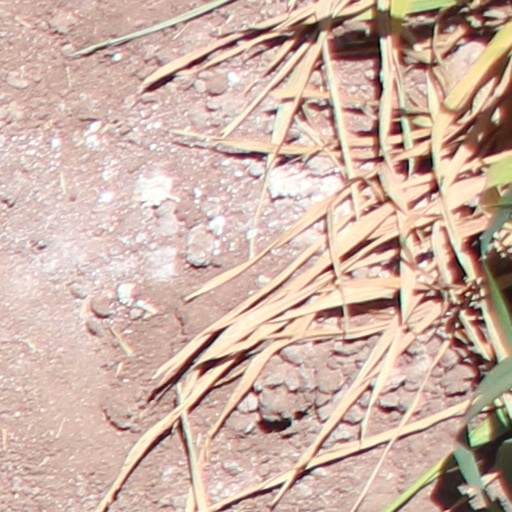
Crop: wheat